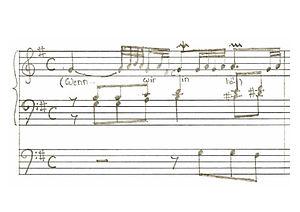
Extrait du choral BWV 641 de J.S.Bach
Wenn wir in höchsten Nöten sein BWV 641 est un choral orné de Jean-Sébastien Bach en sol majeur pour deux claviers et pédalier, issu de l'Orgelbüchlein. Le chant, assez lent et exposé en soprano à la main droite, se développe dès le début dans une succession d'ornementations très fournies. La basse, à la pédale, développe quant à elle une grande succession de sauts d'octave dans une série presqu'ininterrompue de croches.
Le choral orné est un choral écrit généralement pour orgue qui, à l'instar des autres types de choral développe une construction vocale. Il a pour spécificité d'amplifier particulièrement la mélodie, généralement exposée au soprano, par le biais d'un grand nombre d'ornementations diverses et fournies, sur un fond généralement plus paisible et doux constitué par les deux, trois ou quatre autres voix. Afin de pouvoir exposer cette ornementation, le tempo du choral est généralement assez lent.